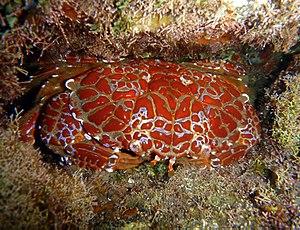
Un crabe Zosimus aeneus à la Réunion.
L'île de La Réunion est un département d'outre-mer français situé dans le sud-ouest de l'océan Indien.